Srijane Viaduct

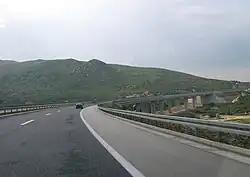
Srijane Viaduct

The Srijane Viaduct, also known as the Radovići Viaduct, is located between the Bisko and Blato na Cetini interchanges of the A1 motorway in Croatia. It is a long plate girder reinforced concrete viaduct. At this location the motorway route follows a horizontal curve of radius. The viaduct comprises 13 spans. The viaduct and its approach embankments traverse a long valley. The viaduct is executed as two parallel structures, and each of the structures is wide.